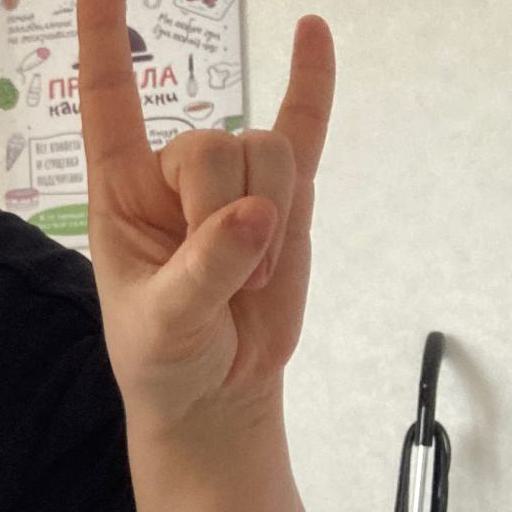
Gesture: rock